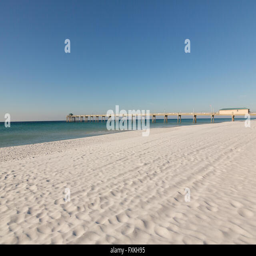
a city along an empty beach